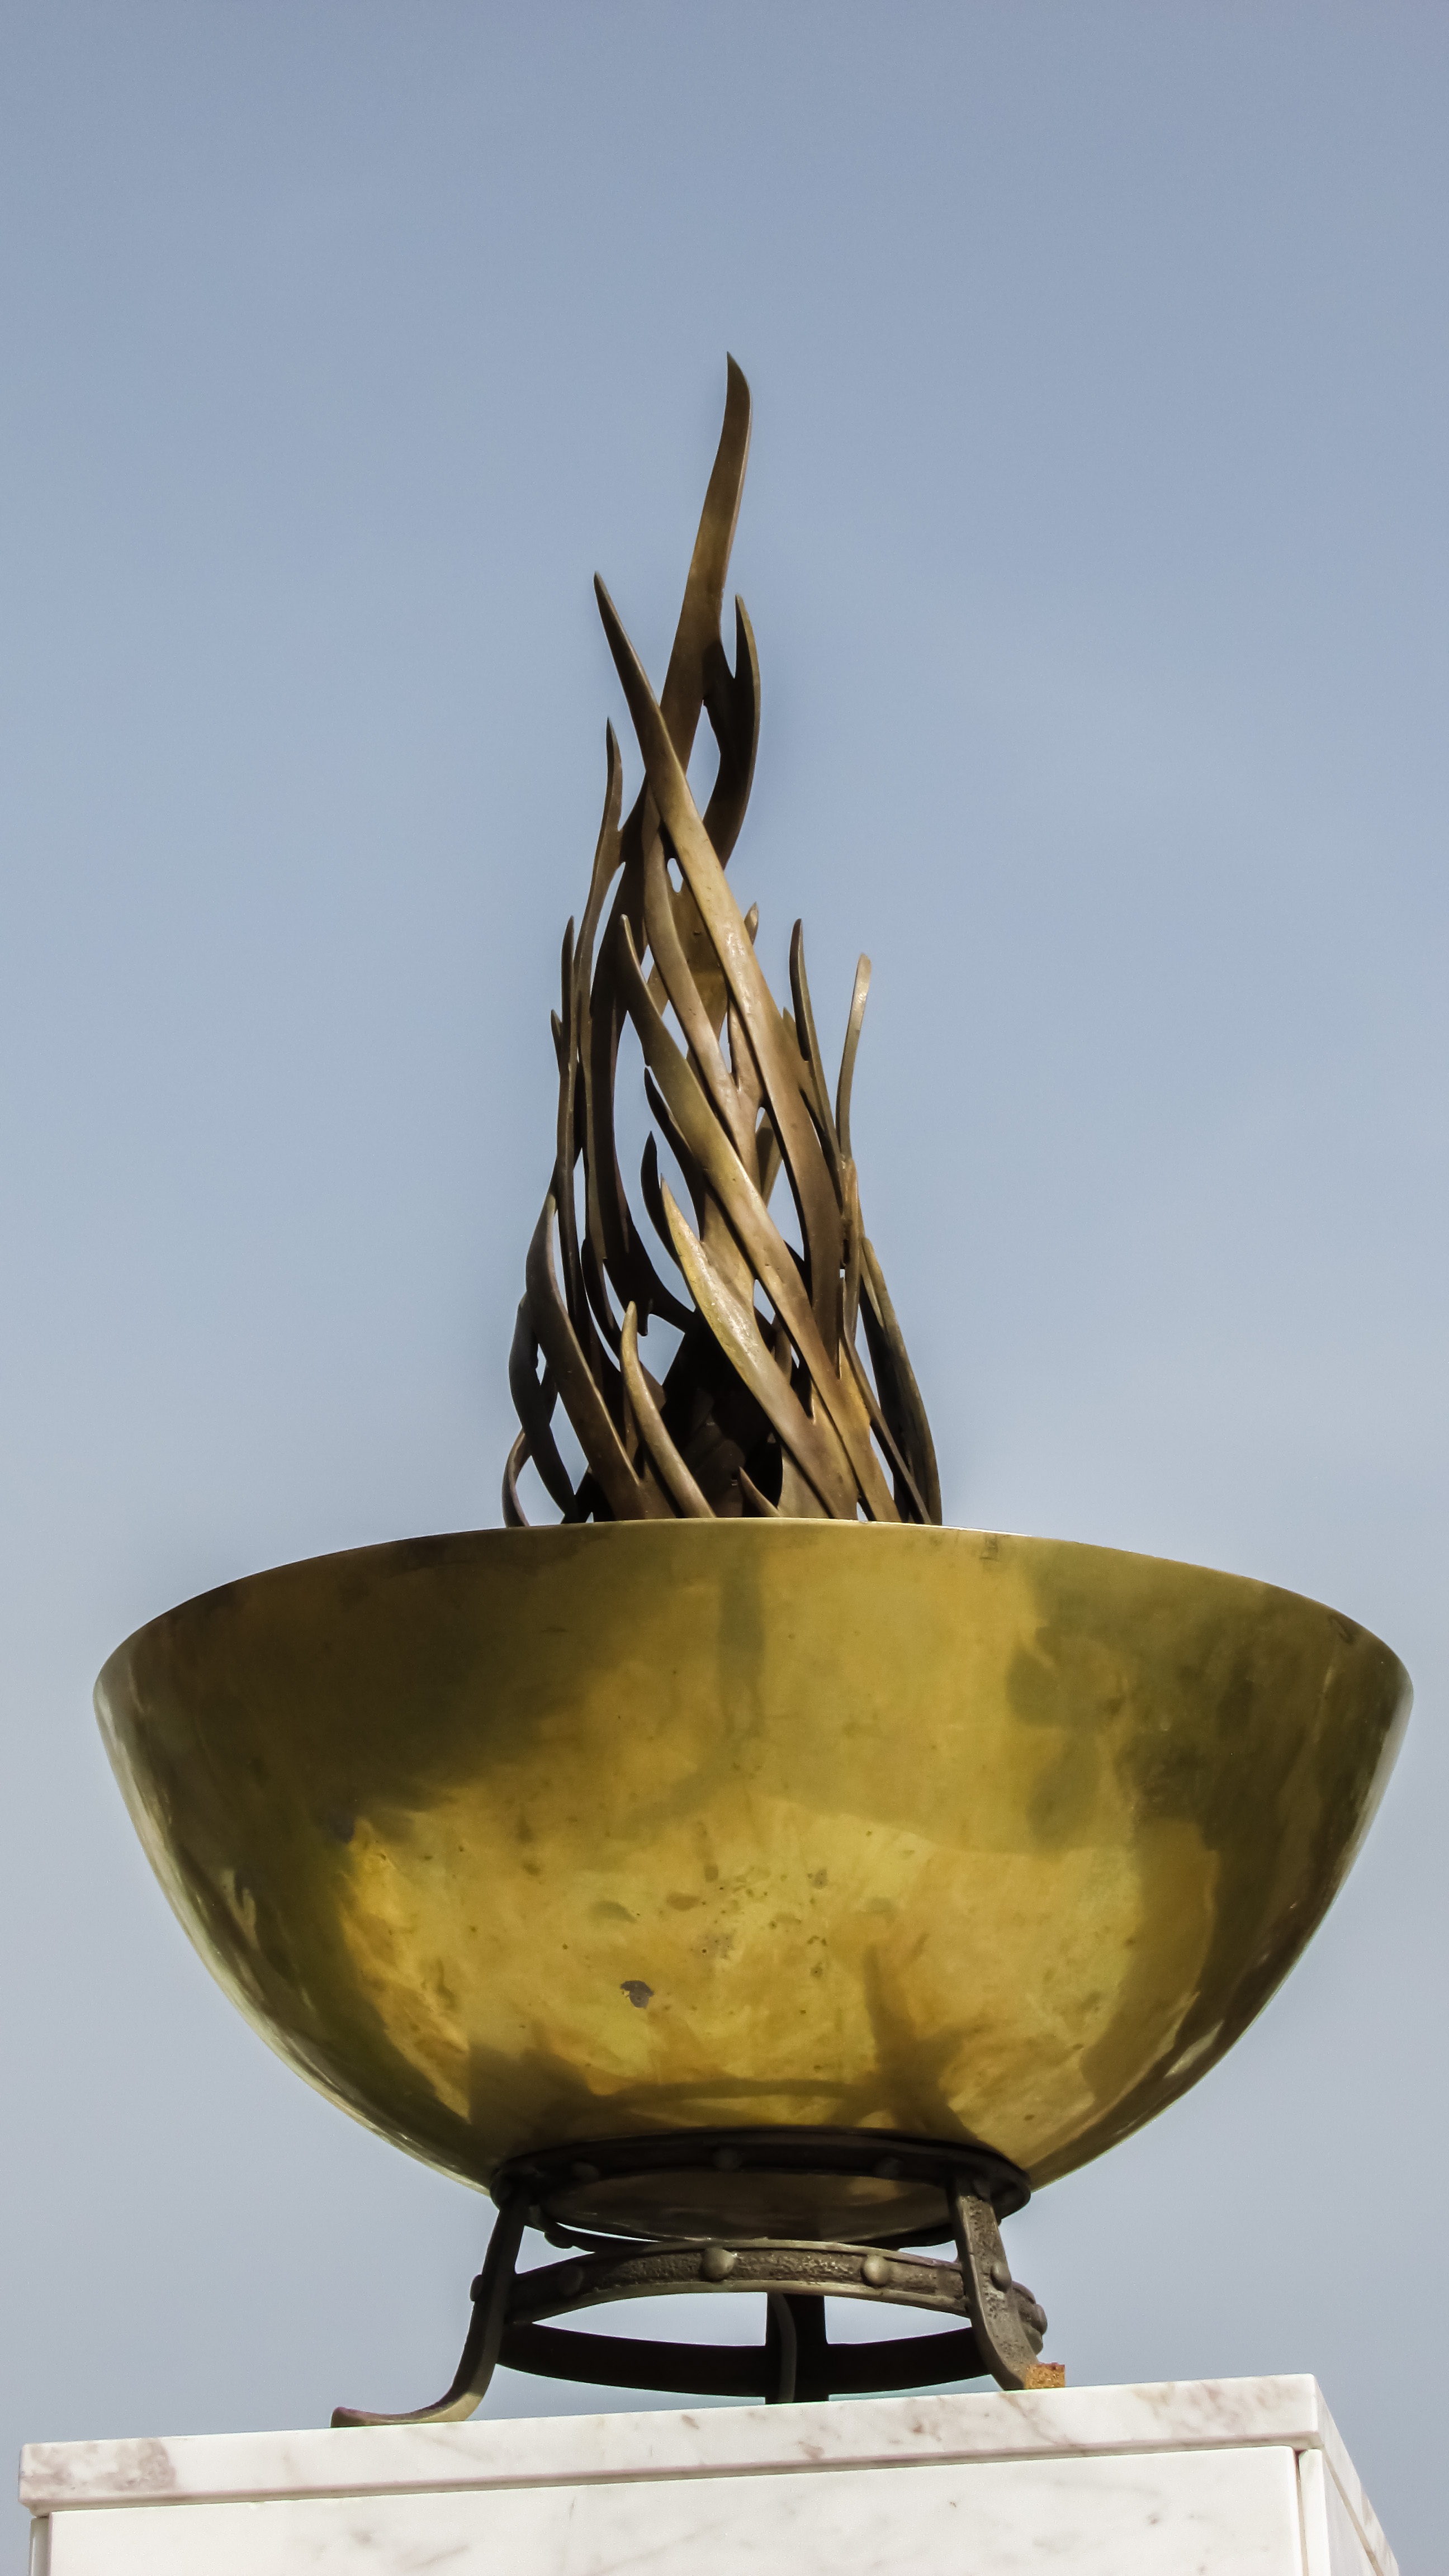
wood, monument, ceramic, flame, sculpture, war, art, tripod, independence, cyprus, paralimni, eoka